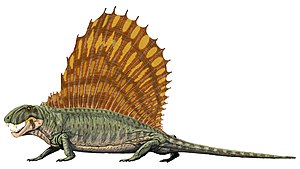
Dimetrodon / Billeder af forskellige arter
Dimetrodon var en slægt af kødædende, synapside sejløgler, som levede i Perm for mellem 280 og 265 millioner år siden. Den var nærmere beslægtet med pattedyr end egentlige reptiler såsom øgler.